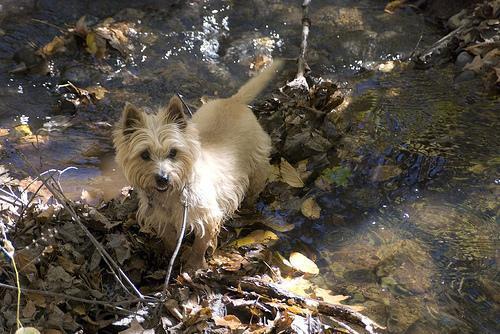
cairn